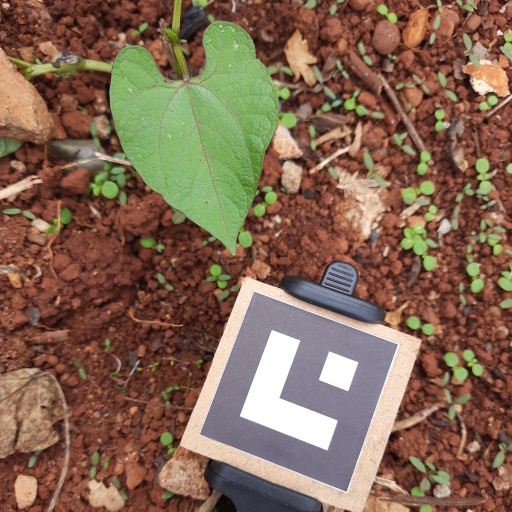
Observations: flat surface, no eating holes, with soild dust, under shade